Spanish conquest of the Inca Empire

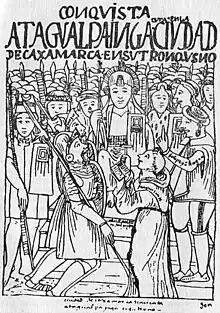
Francisco Pizarro meets with Atahualpa, 1532

Francisco Pizarro and his brothers (Gonzalo, Juan, and Hernando) were attracted by the rumors of a rich and fabulous kingdom. They had left the then-impoverished Extremadura, like many migrants after them.